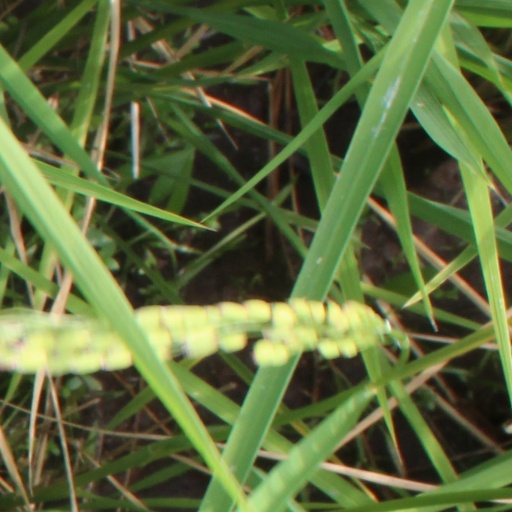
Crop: rice